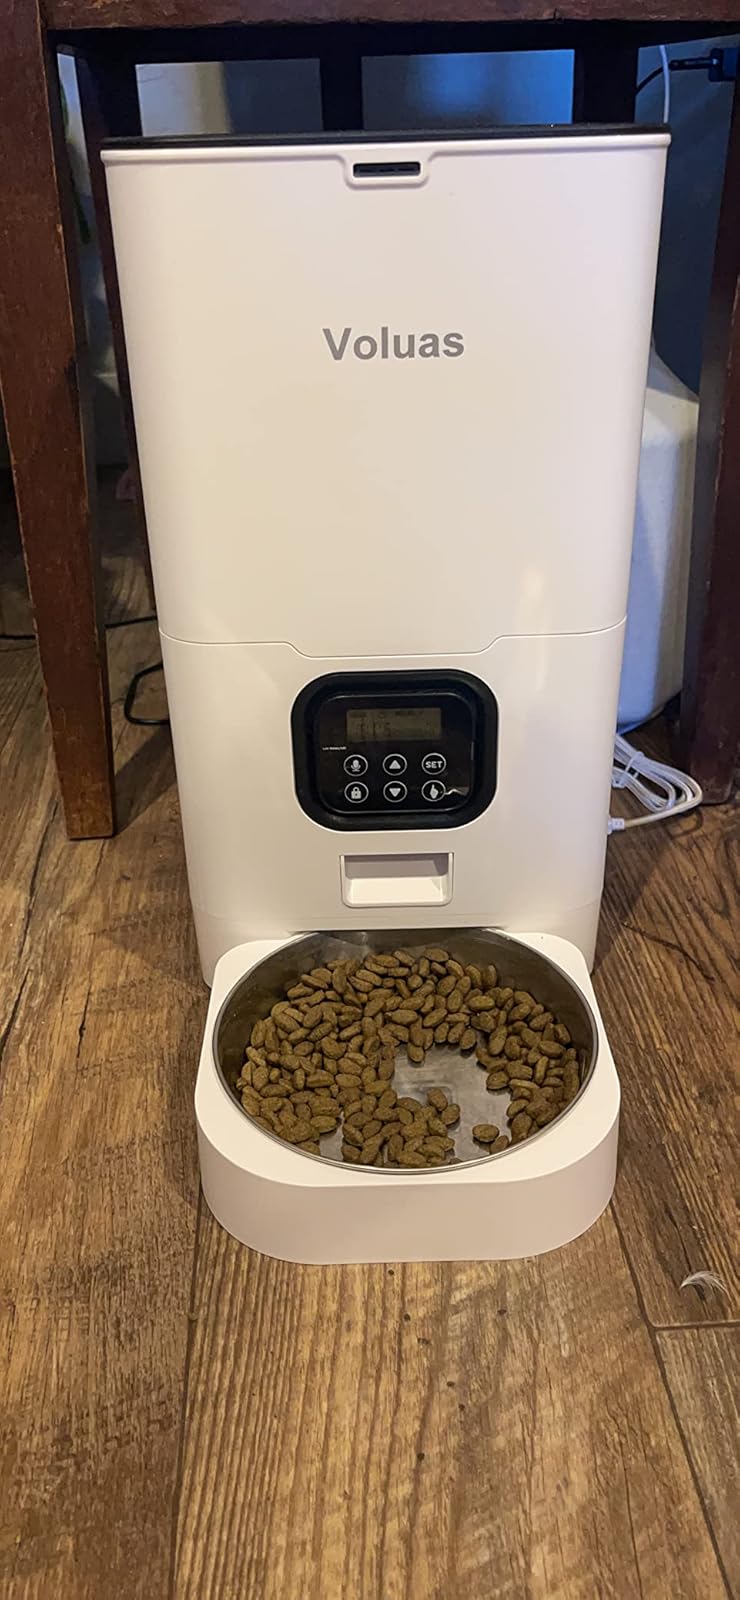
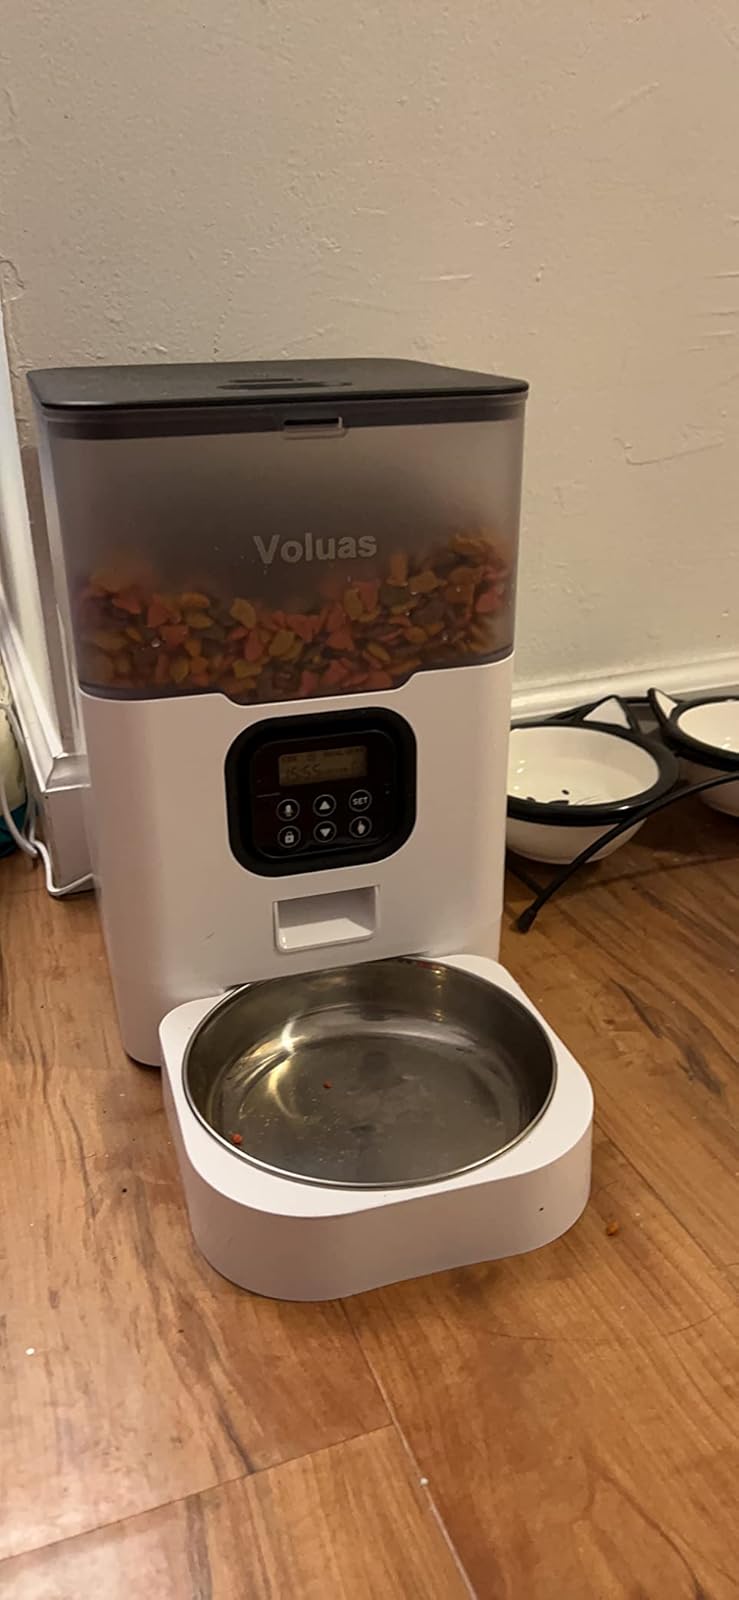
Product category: items_feeder
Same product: no